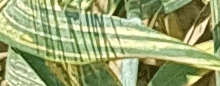
Label: Wheat___Yellow_Rust